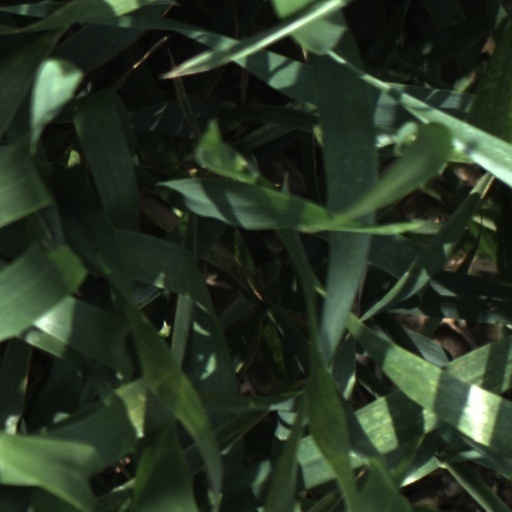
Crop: wheat